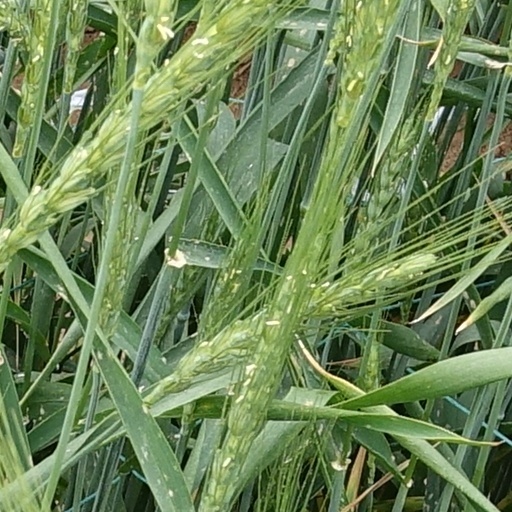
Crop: wheat